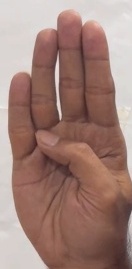
ASL sign: B